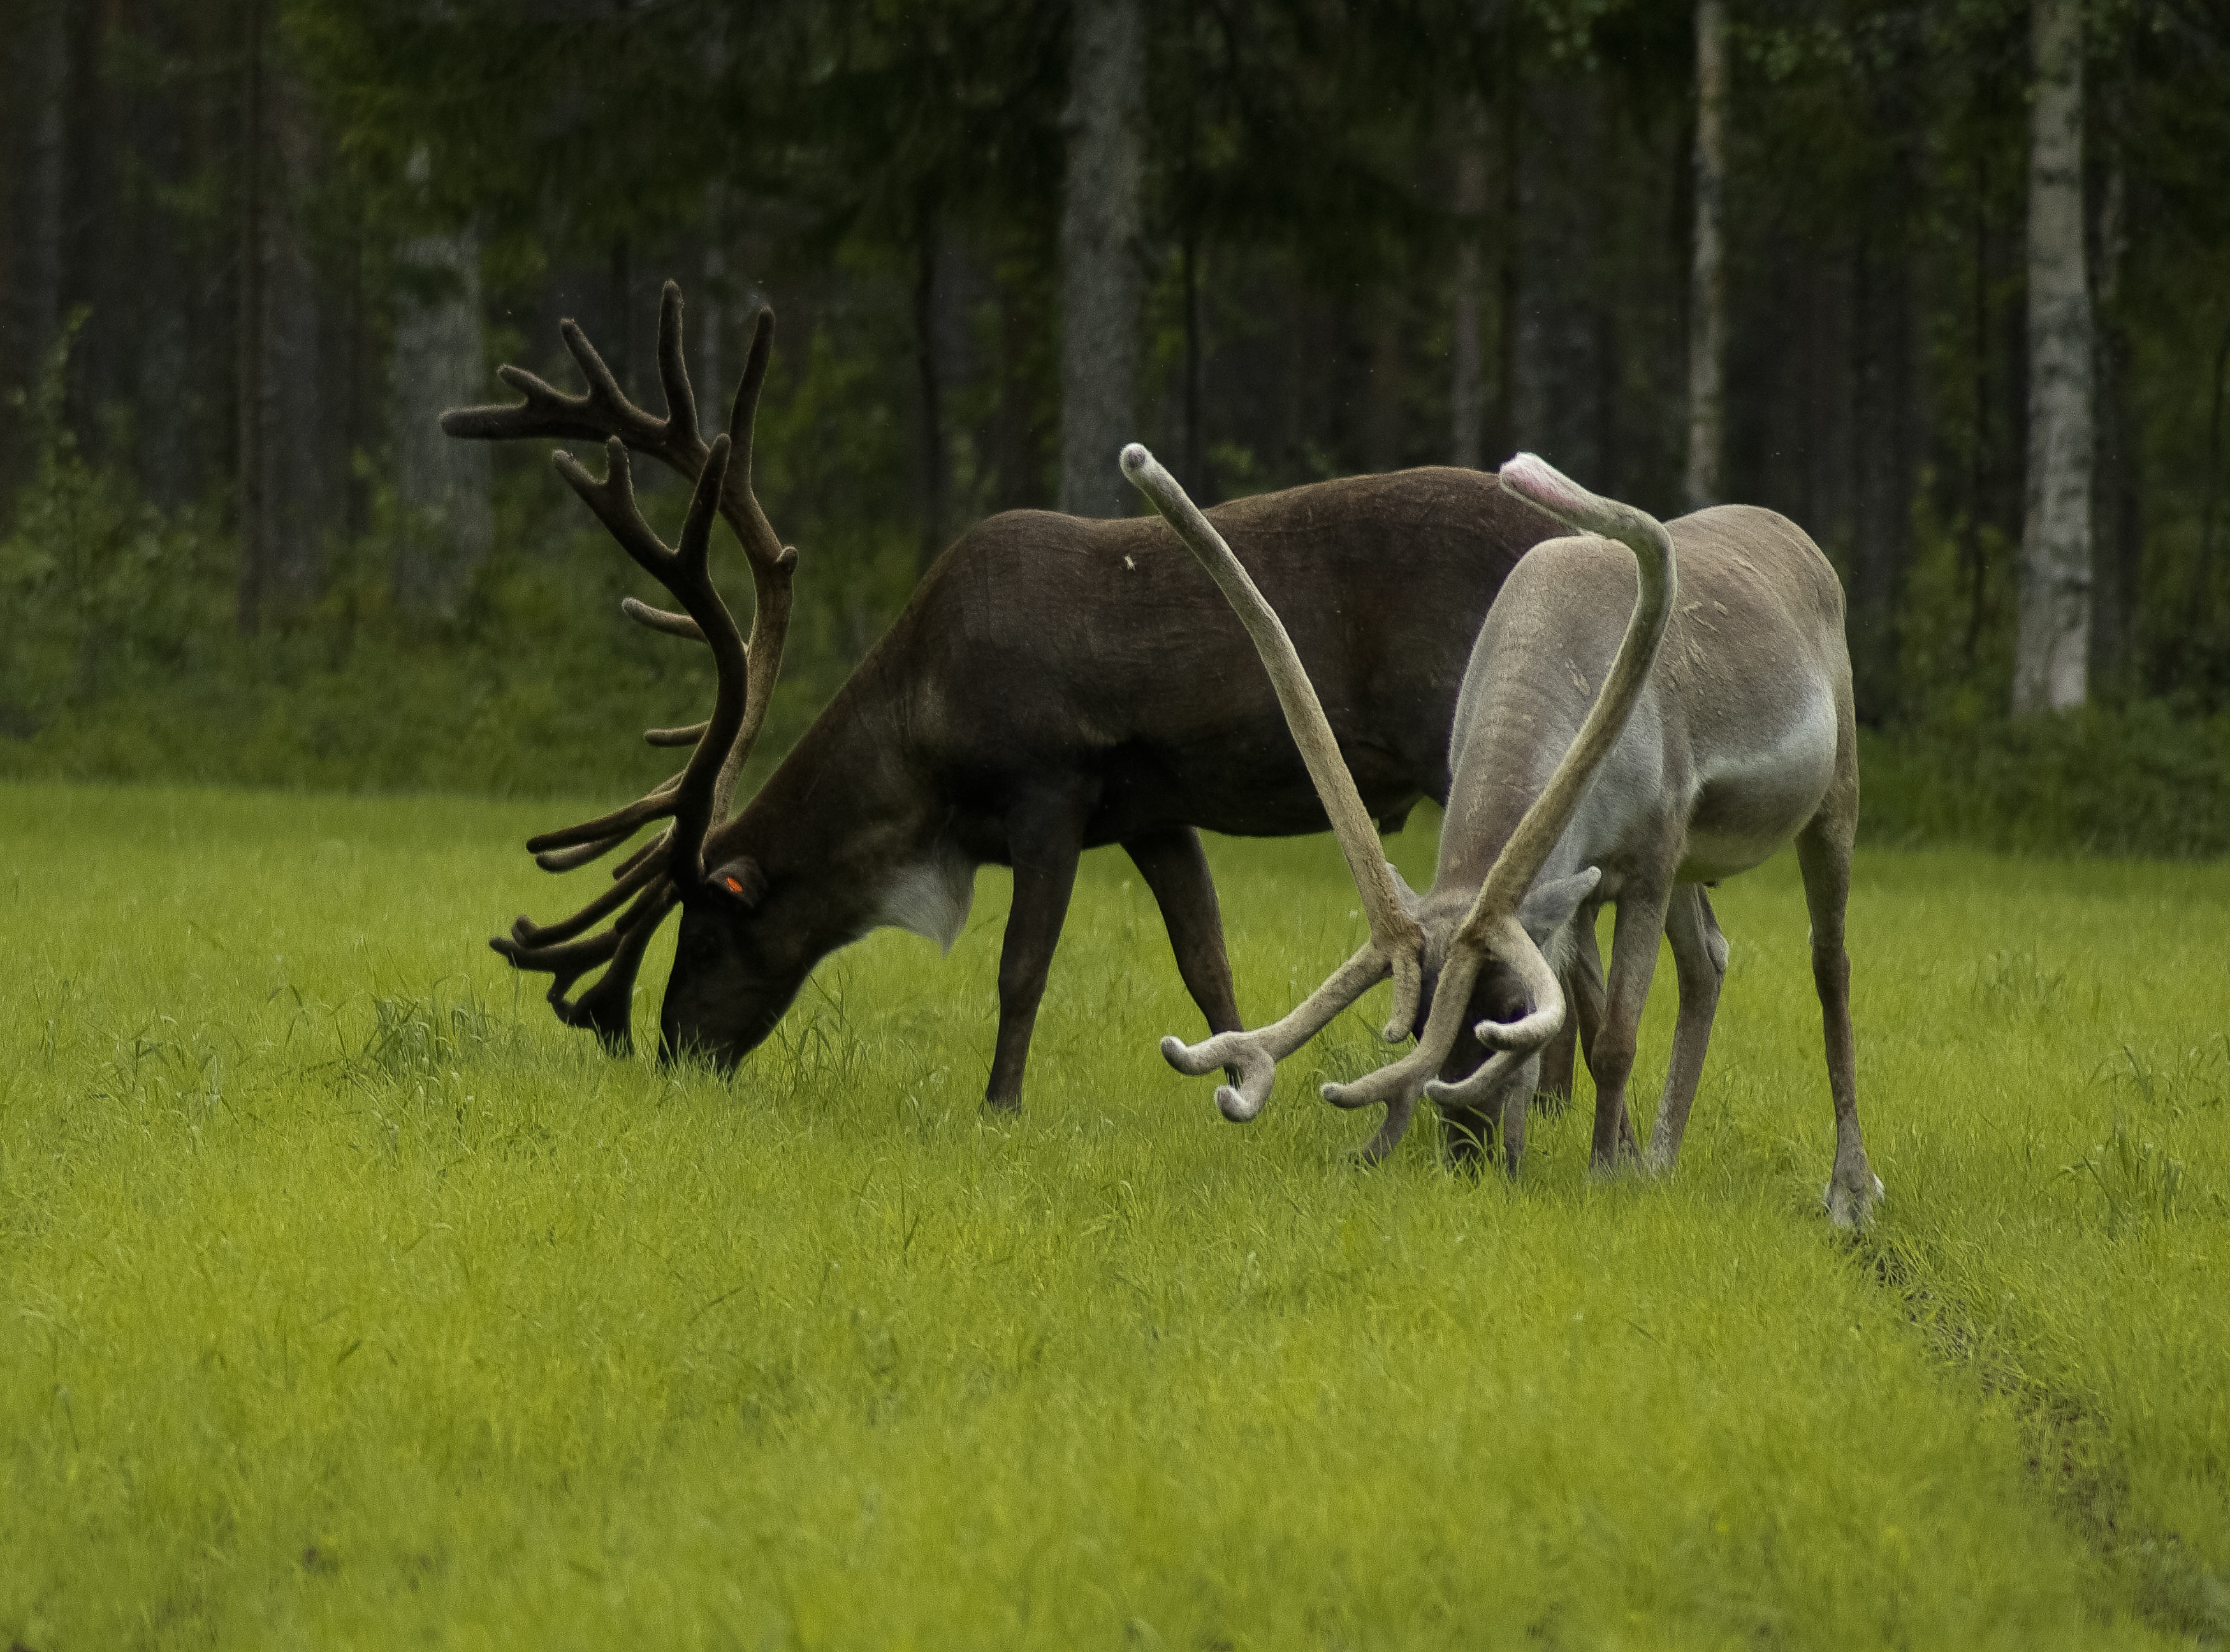
wood, prairie, wildlife, deer, pasture, grazing, mammal, fauna, grassland, finland, elk, rennes, white tailed deer